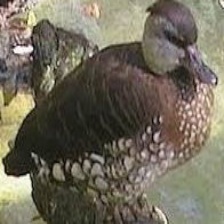
Species: SPOTTED WHISTLING DUCK
Scientific name: DENDROCYGNA GUTTATA
ImageNet parent category: drake